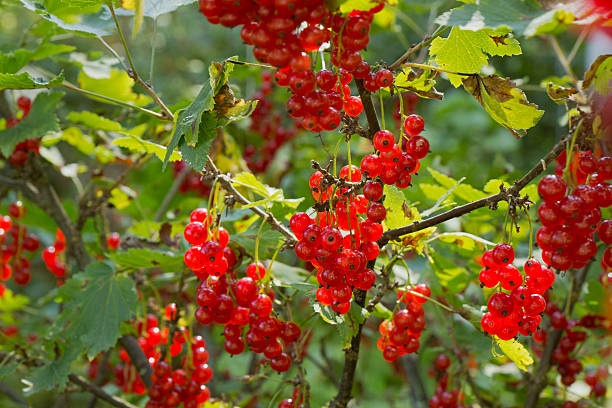
Label: redcurrant